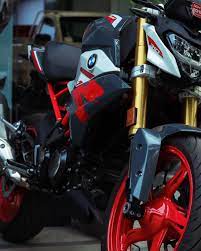
Vehicle type: Motorcycles